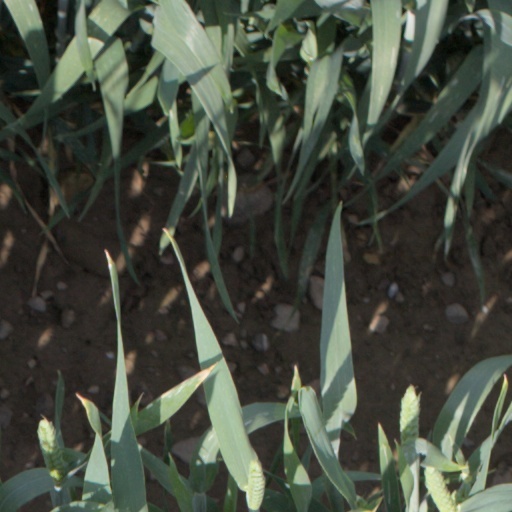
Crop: wheat